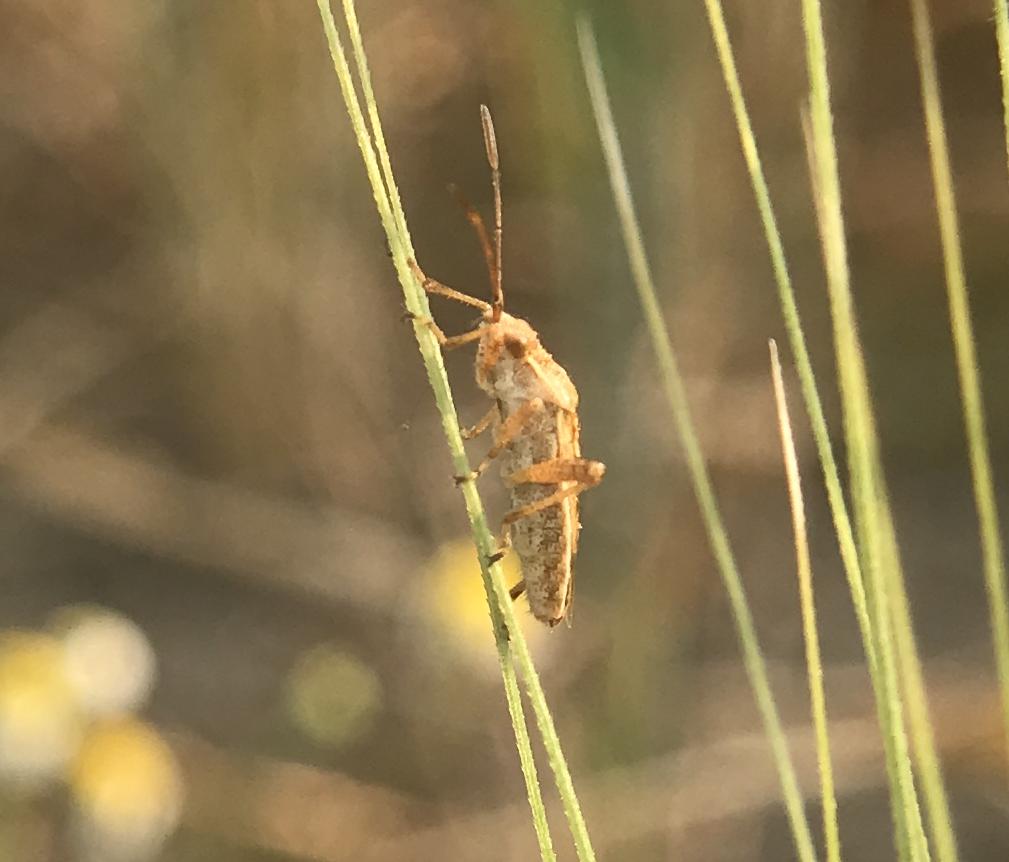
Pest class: lygus_bug